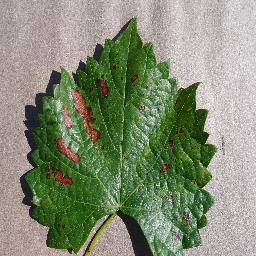
Label: Grape___Esca_(Black_Measles)